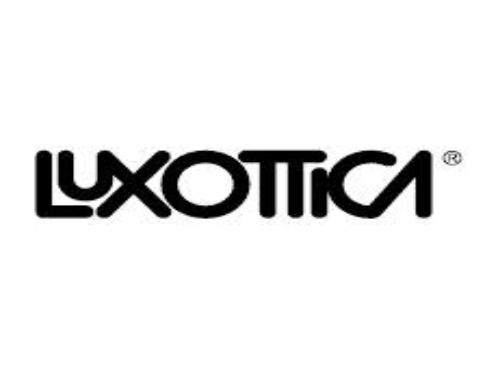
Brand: luxottica
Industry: Necessities